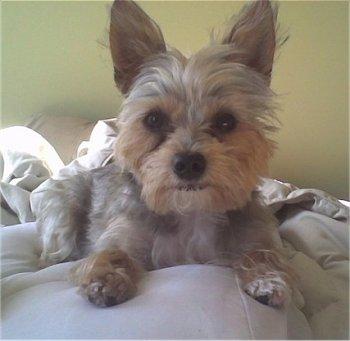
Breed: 237-n000095-toy_terrier